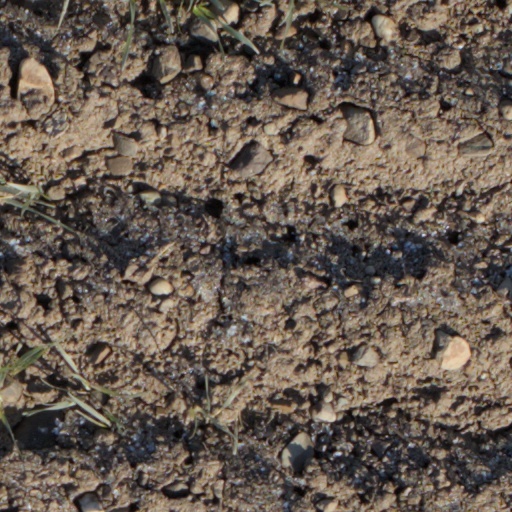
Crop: wheat